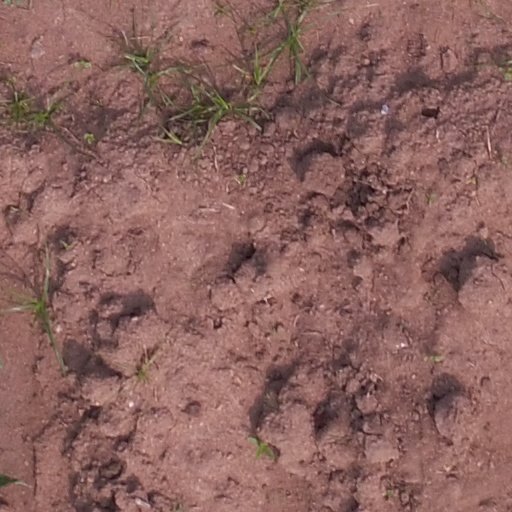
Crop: maize; corn